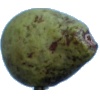
Label: pear_stone